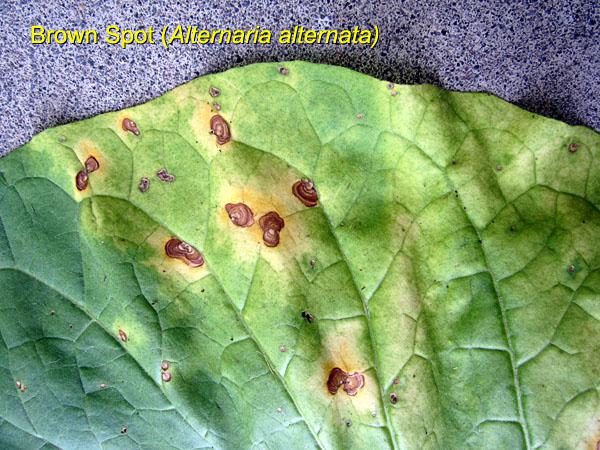
Plant: Tobacco
Disease: tobacco brown spot